Ambrose (bandleader)

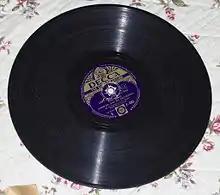
Gramophone record of Ambrose at the Embassy Club in 1934

In 1933, Ambrose was asked to accept a cut in pay at the May Fair; refusing, he went back to the Embassy Club, and after three years there (and a national tour), he rejected American offers and returned to the May Fair in 1936. He then went into partnership with Jack Harris, an American bandleader, and in 1937 they bought a club together, Ciro's Club. For a period of three months, they employed Art Tatum. Ambrose and Harris alternated performances at Ciro's until a disagreement led to the rupture of their partnership. Ambrose then worked at the Café de Paris until the outbreak of the Second World War, when he again went on tour.